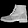
Label: Ankle boot